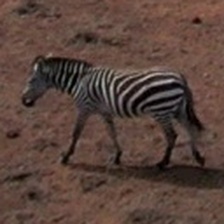
Pose orientation: left